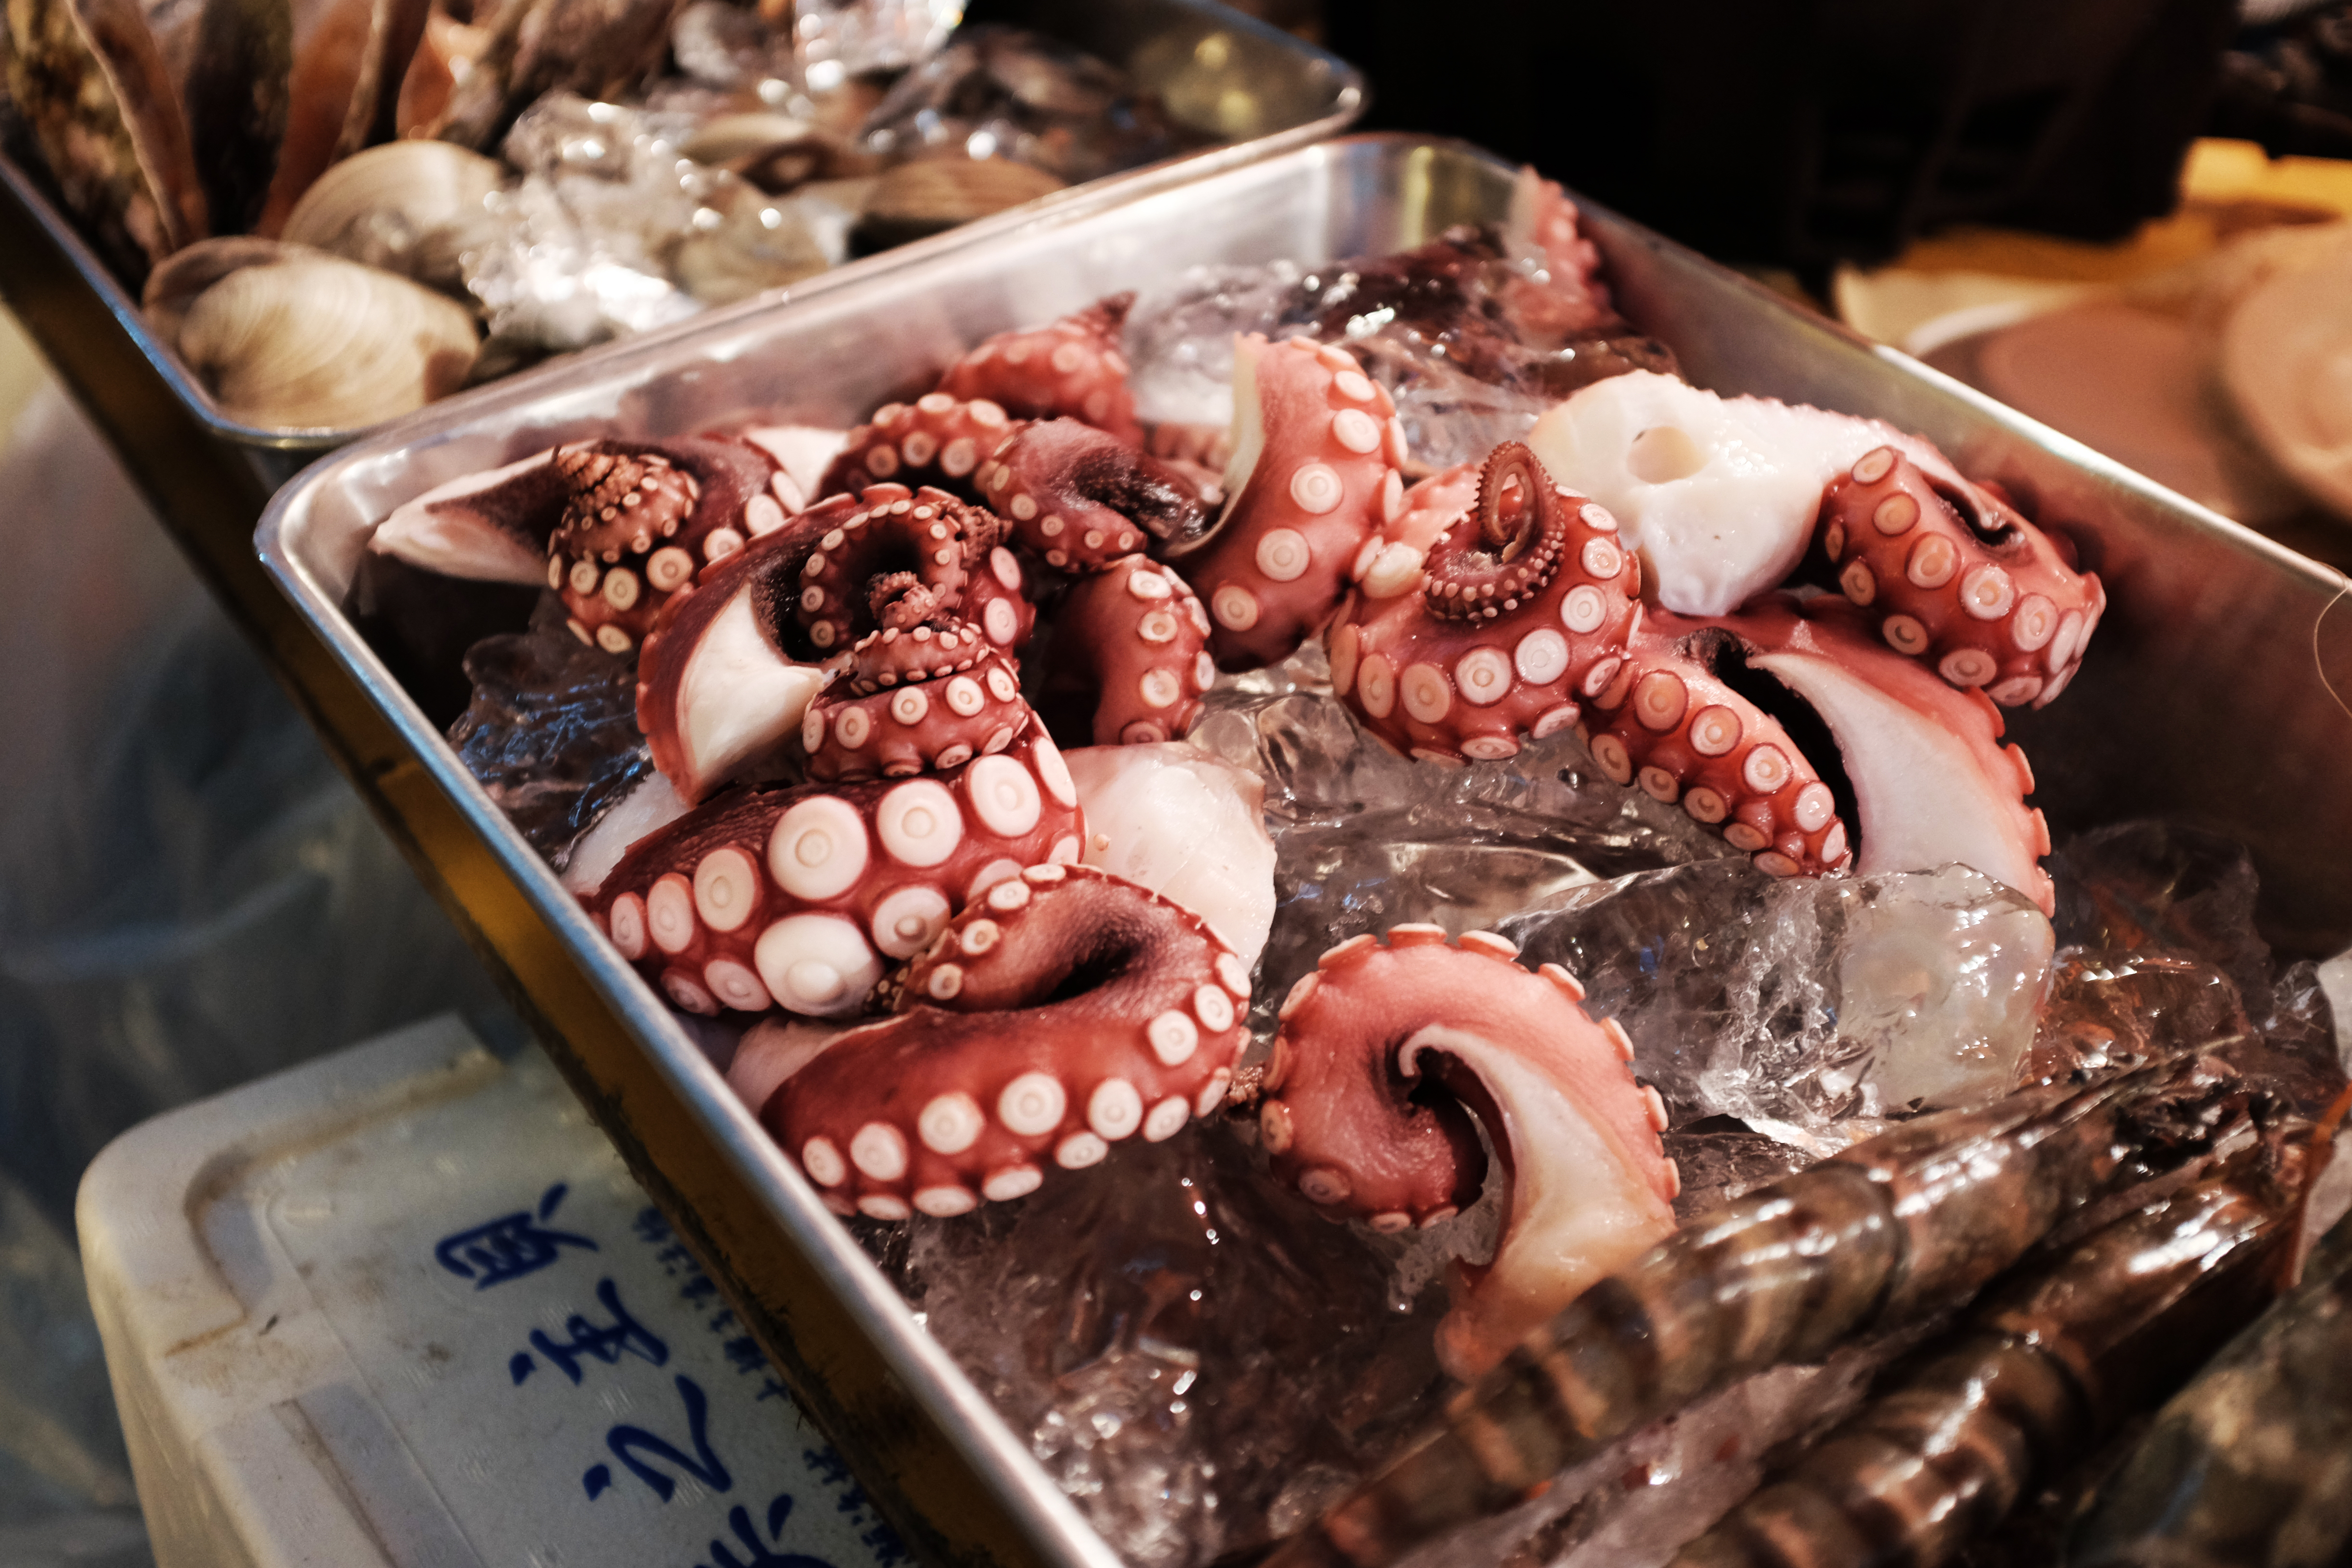
dish, meal, food, seafood, market, squid, octopus, sense